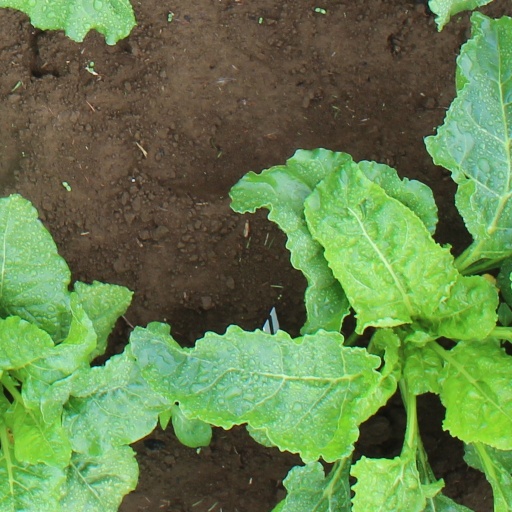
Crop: sugar beet